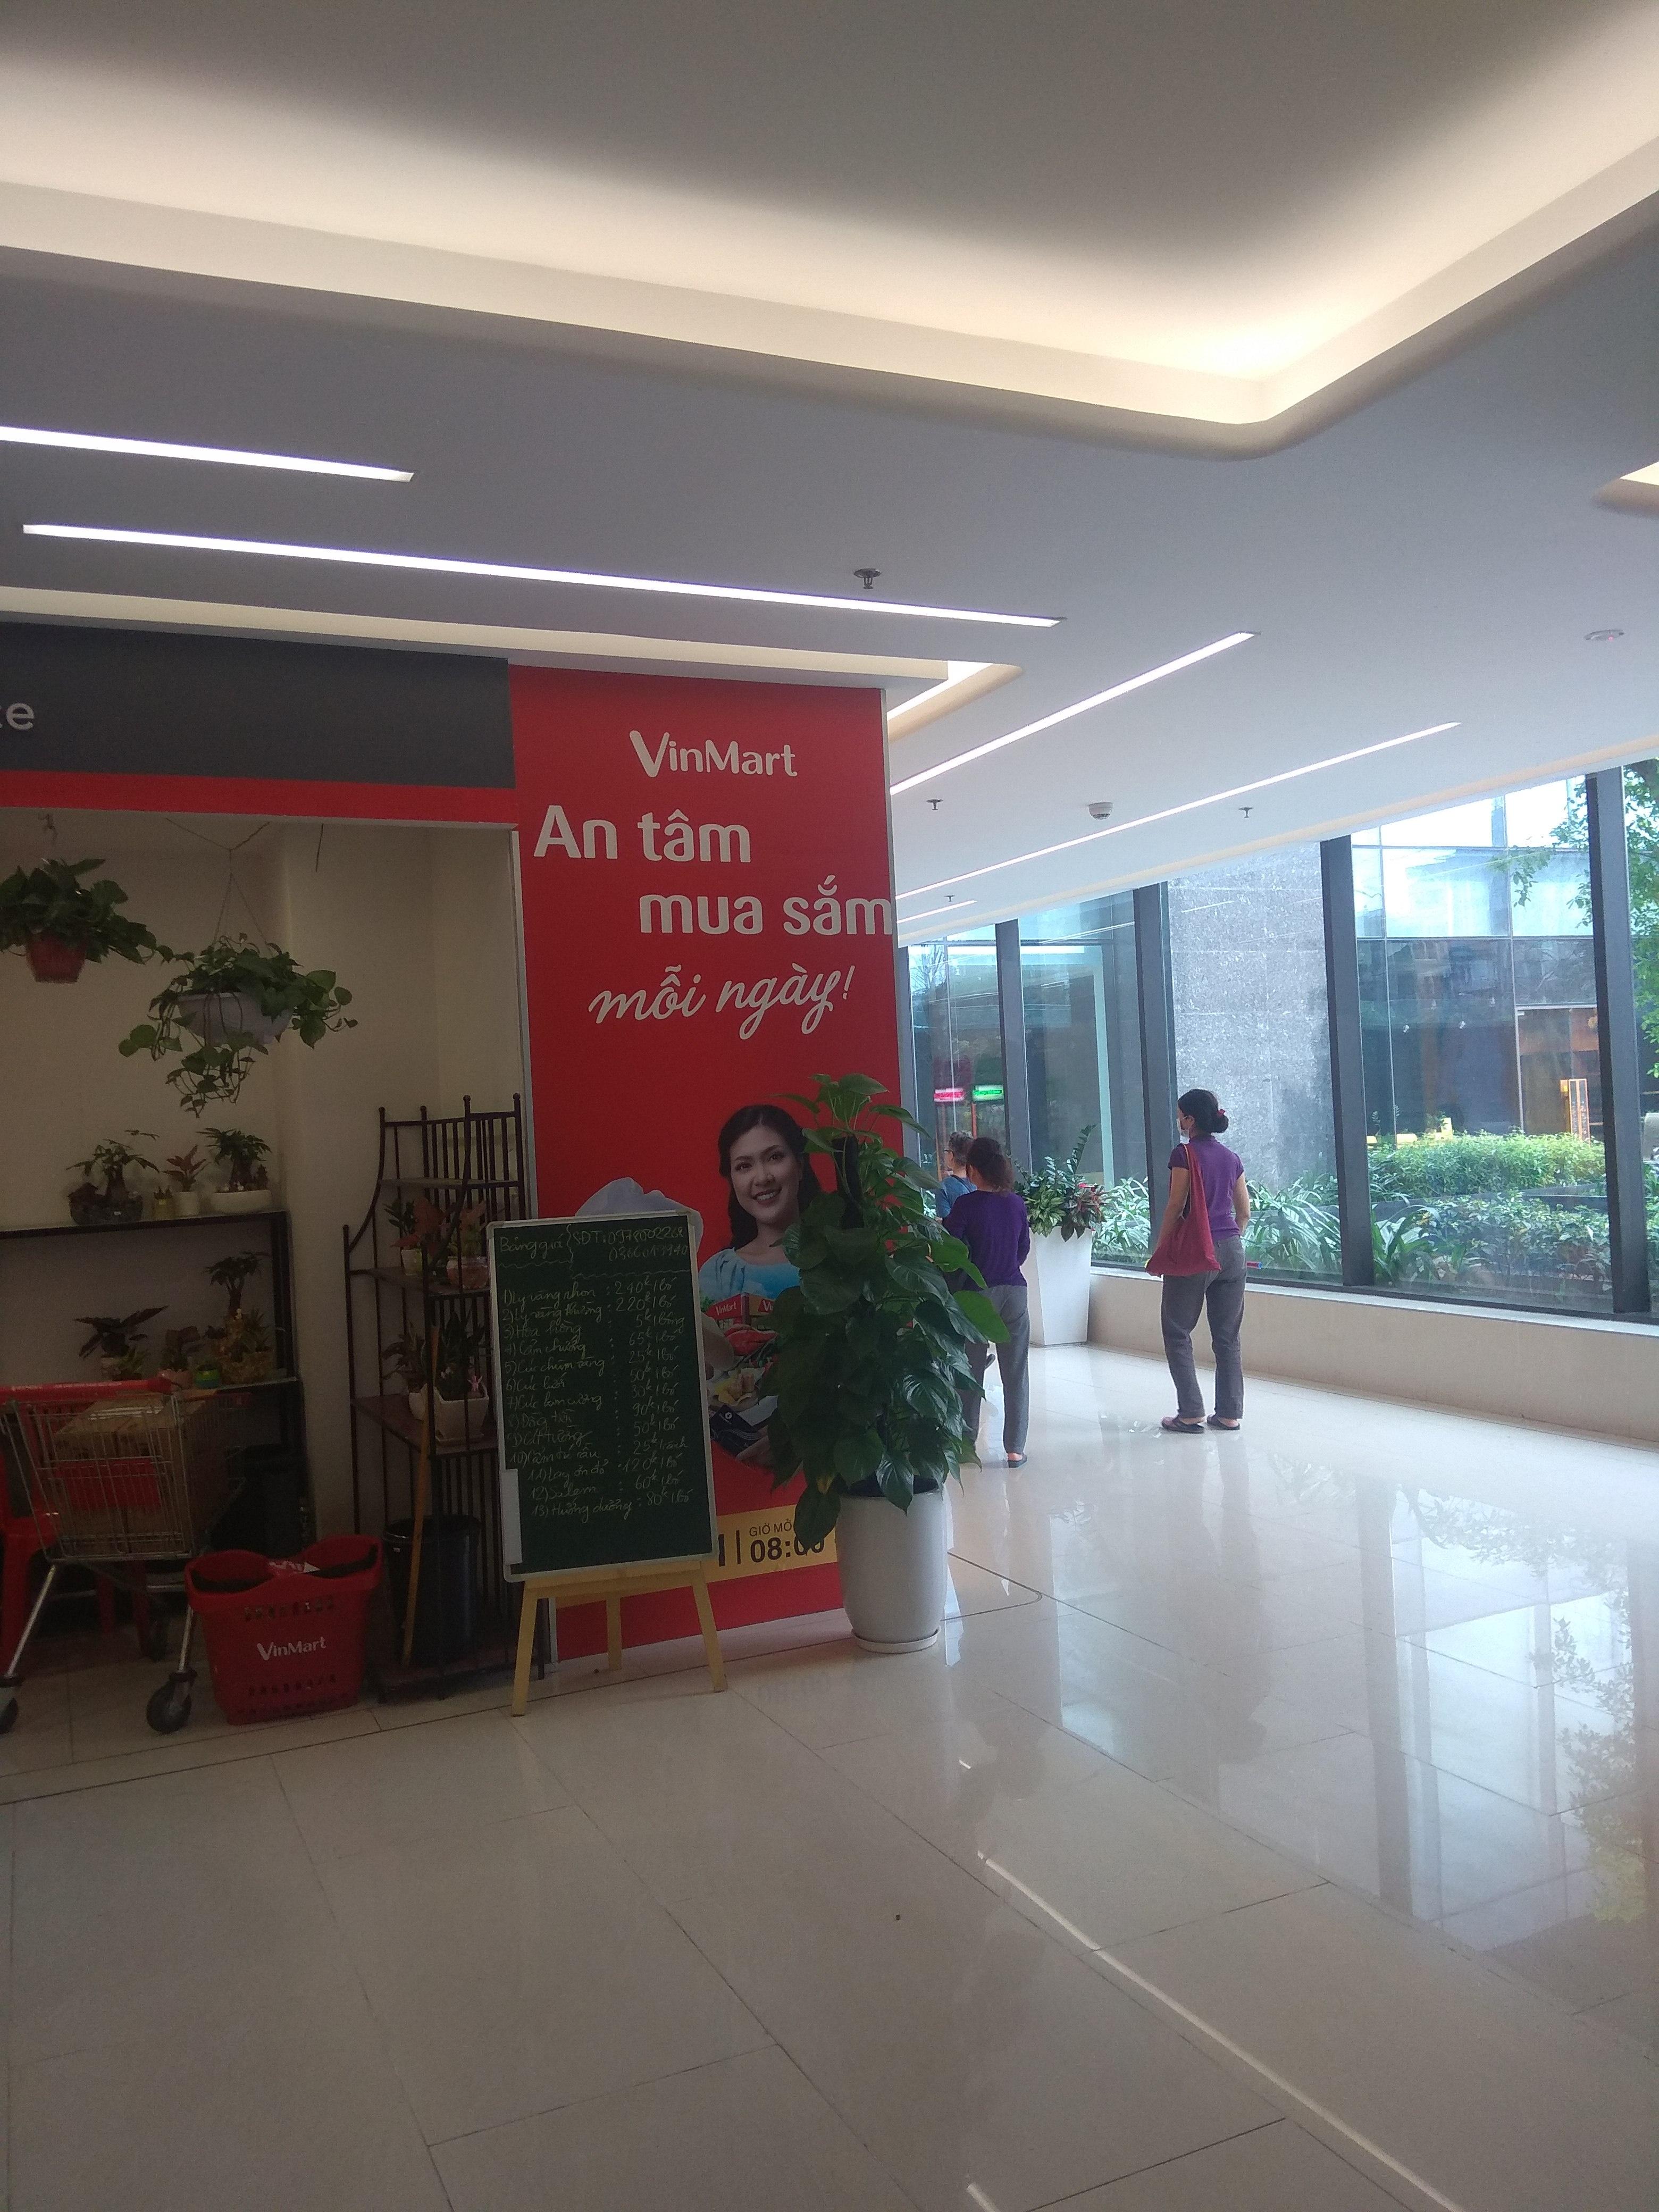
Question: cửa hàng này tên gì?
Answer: cửa hàng này tên vinmart